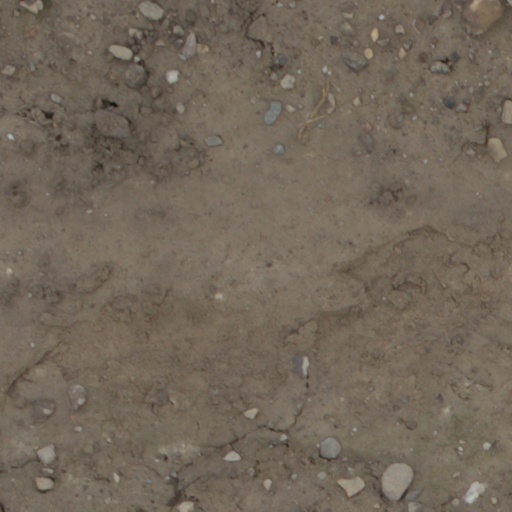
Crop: wheat